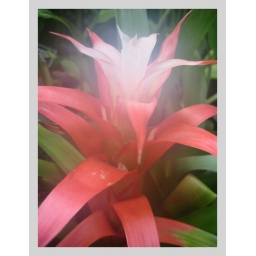
Its glowing!! I found this flower in the Jungle house of the Norfolk Botanical Gardens